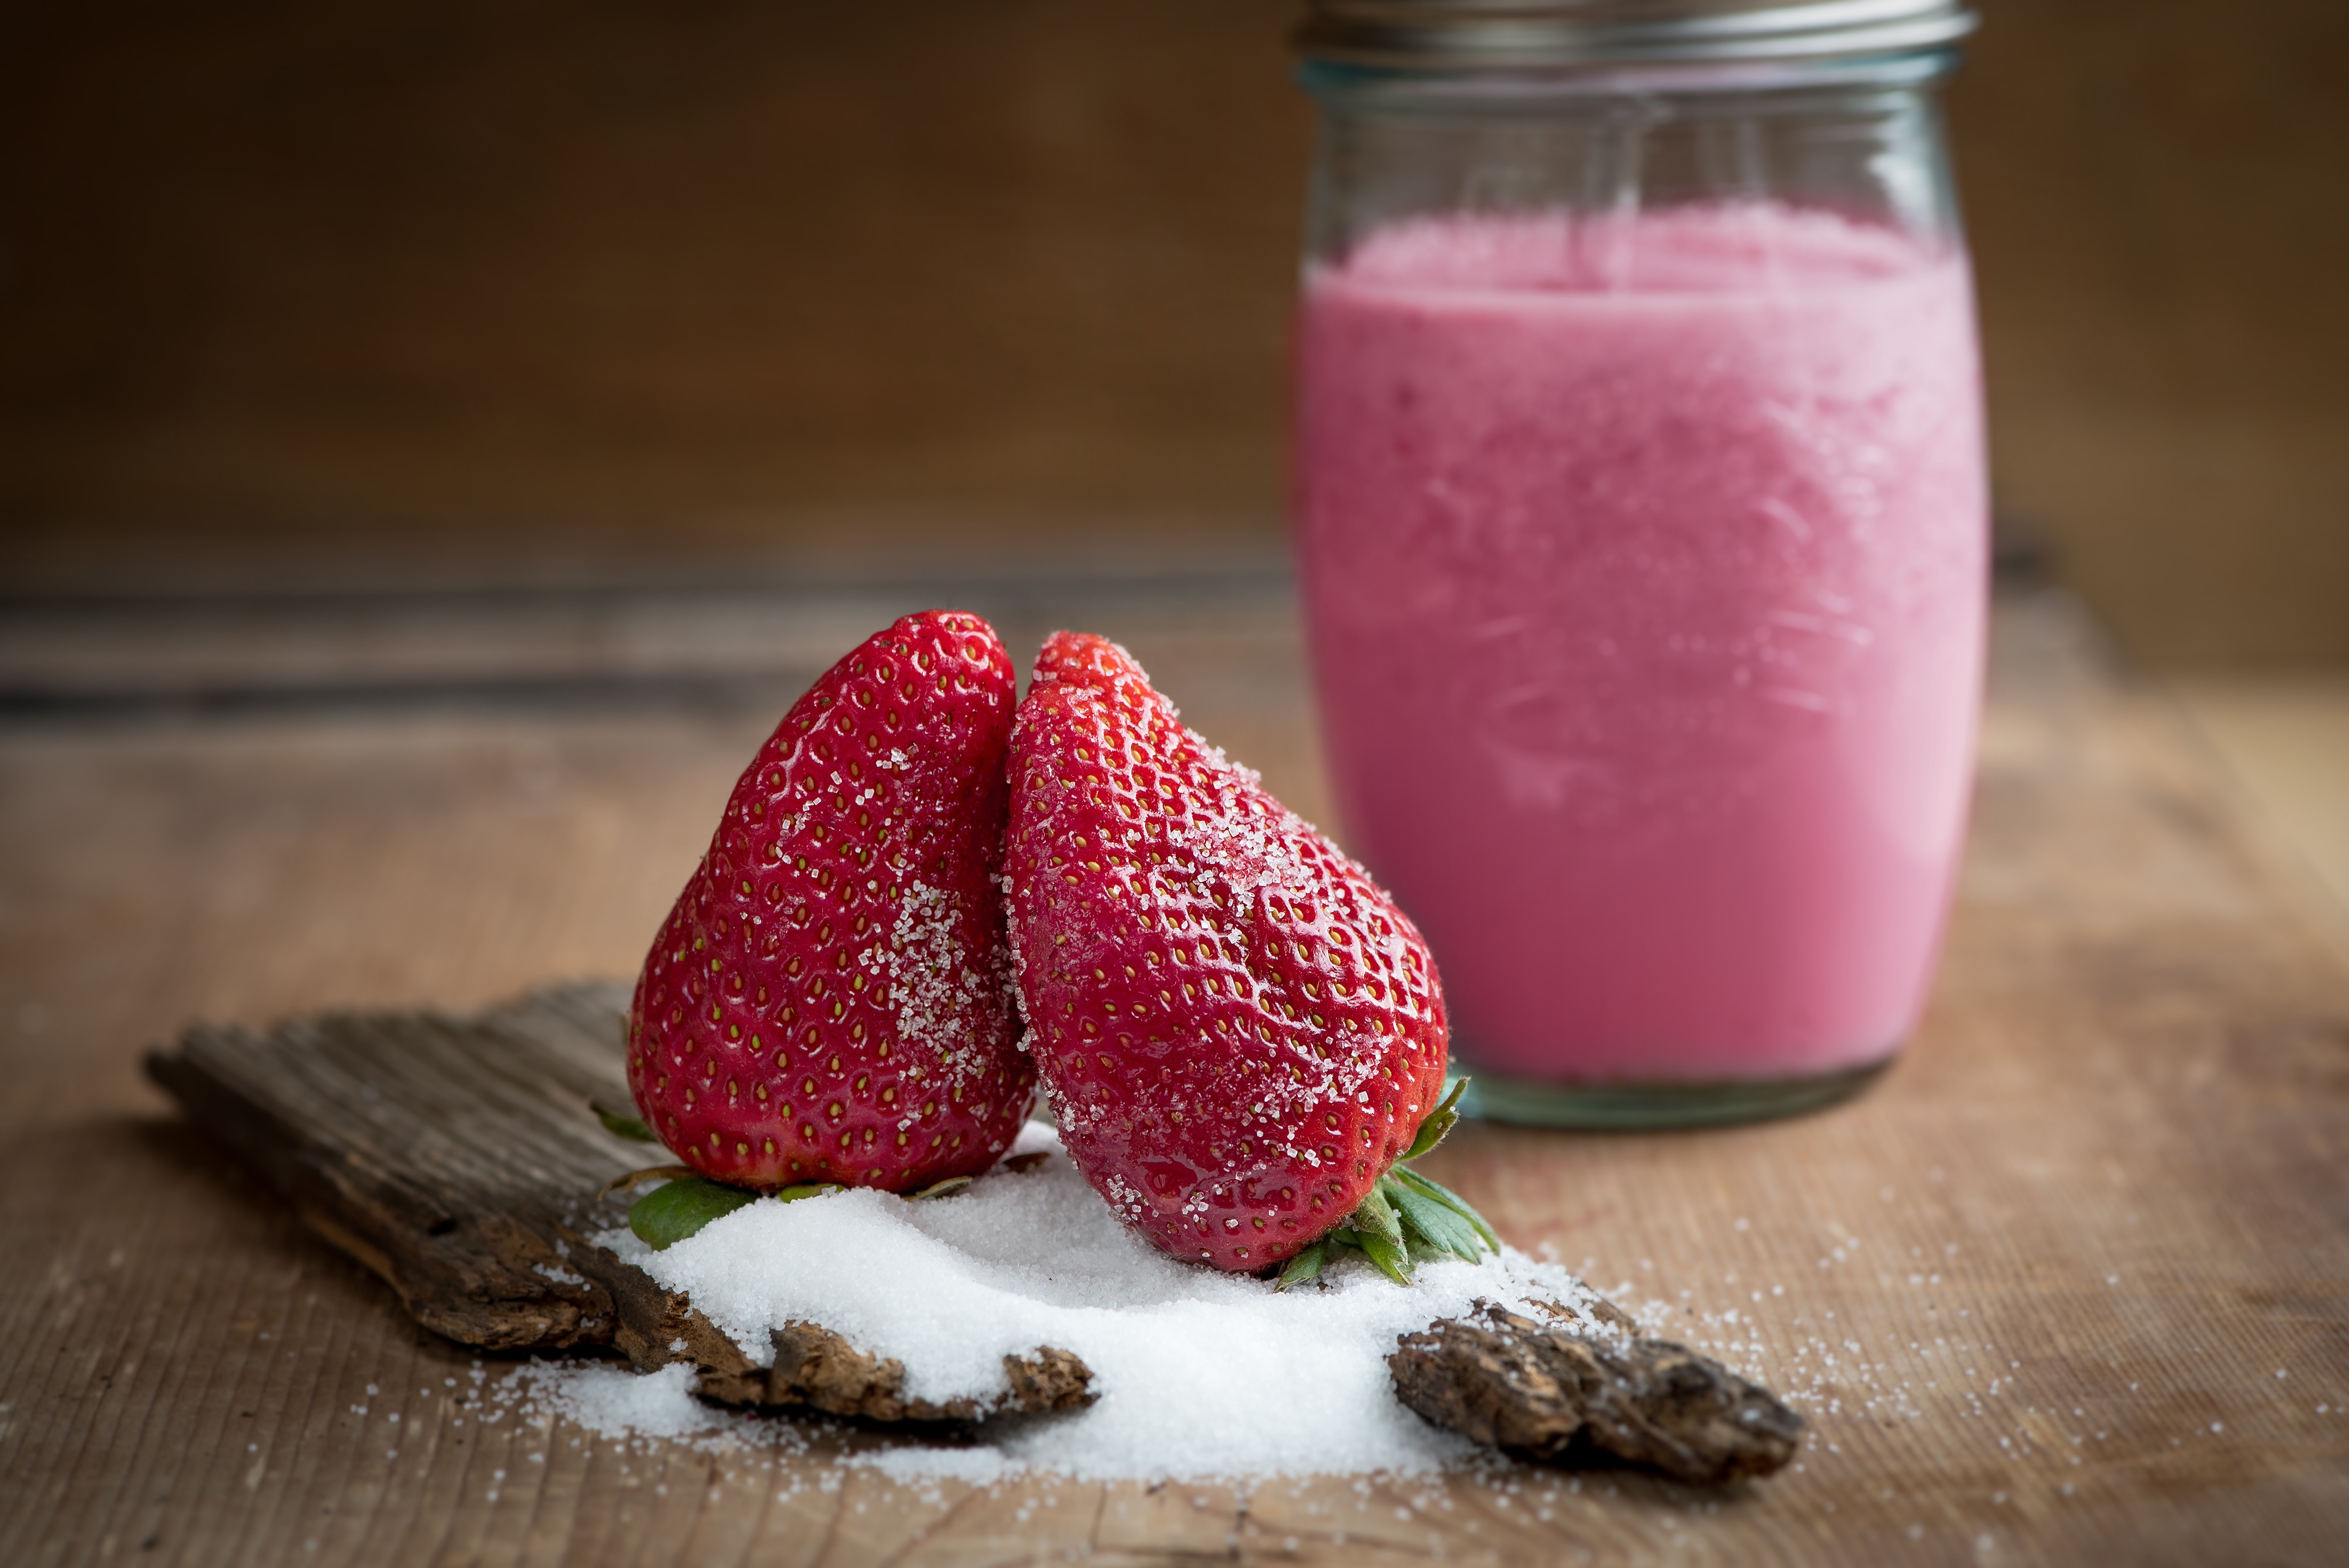
plant, raspberry, fruit, berry, sweet, glass, ripe, meal, food, red, produce, drink, breakfast, healthy, close, dessert, eat, delicious, dairy product, strawberry, smoothie, sugar, nutrition, tasty, vegan, food photography, strawberries, vitamins, sweetness, soft fruit, blended, flavor, fruity, milkshake, granulated sugar, strawberry milk